Gram-positive bacteria

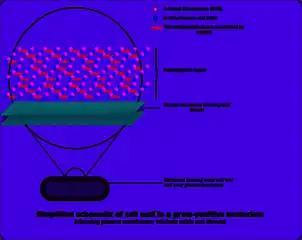
Structure of gram-positive cell wall

Only some species have a capsule, usually consisting of polysaccharides. Only some species are flagellates, and those with flagella have just two basal body rings for support, in contrast to the four found in gram-negative bacteria. Both gram-positive and gram-negative bacteria commonly have a surface layer called an S-layer. In gram-positive bacteria, the S-layer is attached to the peptidoglycan layer. Gram-negative bacteria's S-layer is attached directly to the outer membrane. Specific to gram-positive bacteria is the presence of teichoic acids in the cell wall. Some of these are lipoteichoic acids, which have a lipid component in the cell membrane that can assist in anchoring the peptidoglycan.